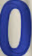
Number: 0